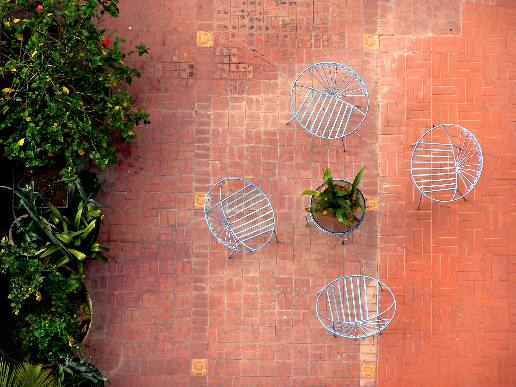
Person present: No